Lucas Digne

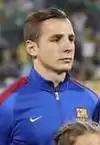

Digne joined Spanish La Liga side Barcelona in time for the 2016–17 season on 13 July 2016, on a five-year deal. The fee was €16.5 million (£13.8 million), with the possibility to increase to €20.5 million (£17.1 million), according to individual and team results. On 14 August 2016, Digne made his first appearance for Barcelona in a 0–2 victory against Sevilla in the 2016 Supercopa de España first leg, as a 27th-minute substitute for compatriot Jérémy Mathieu.